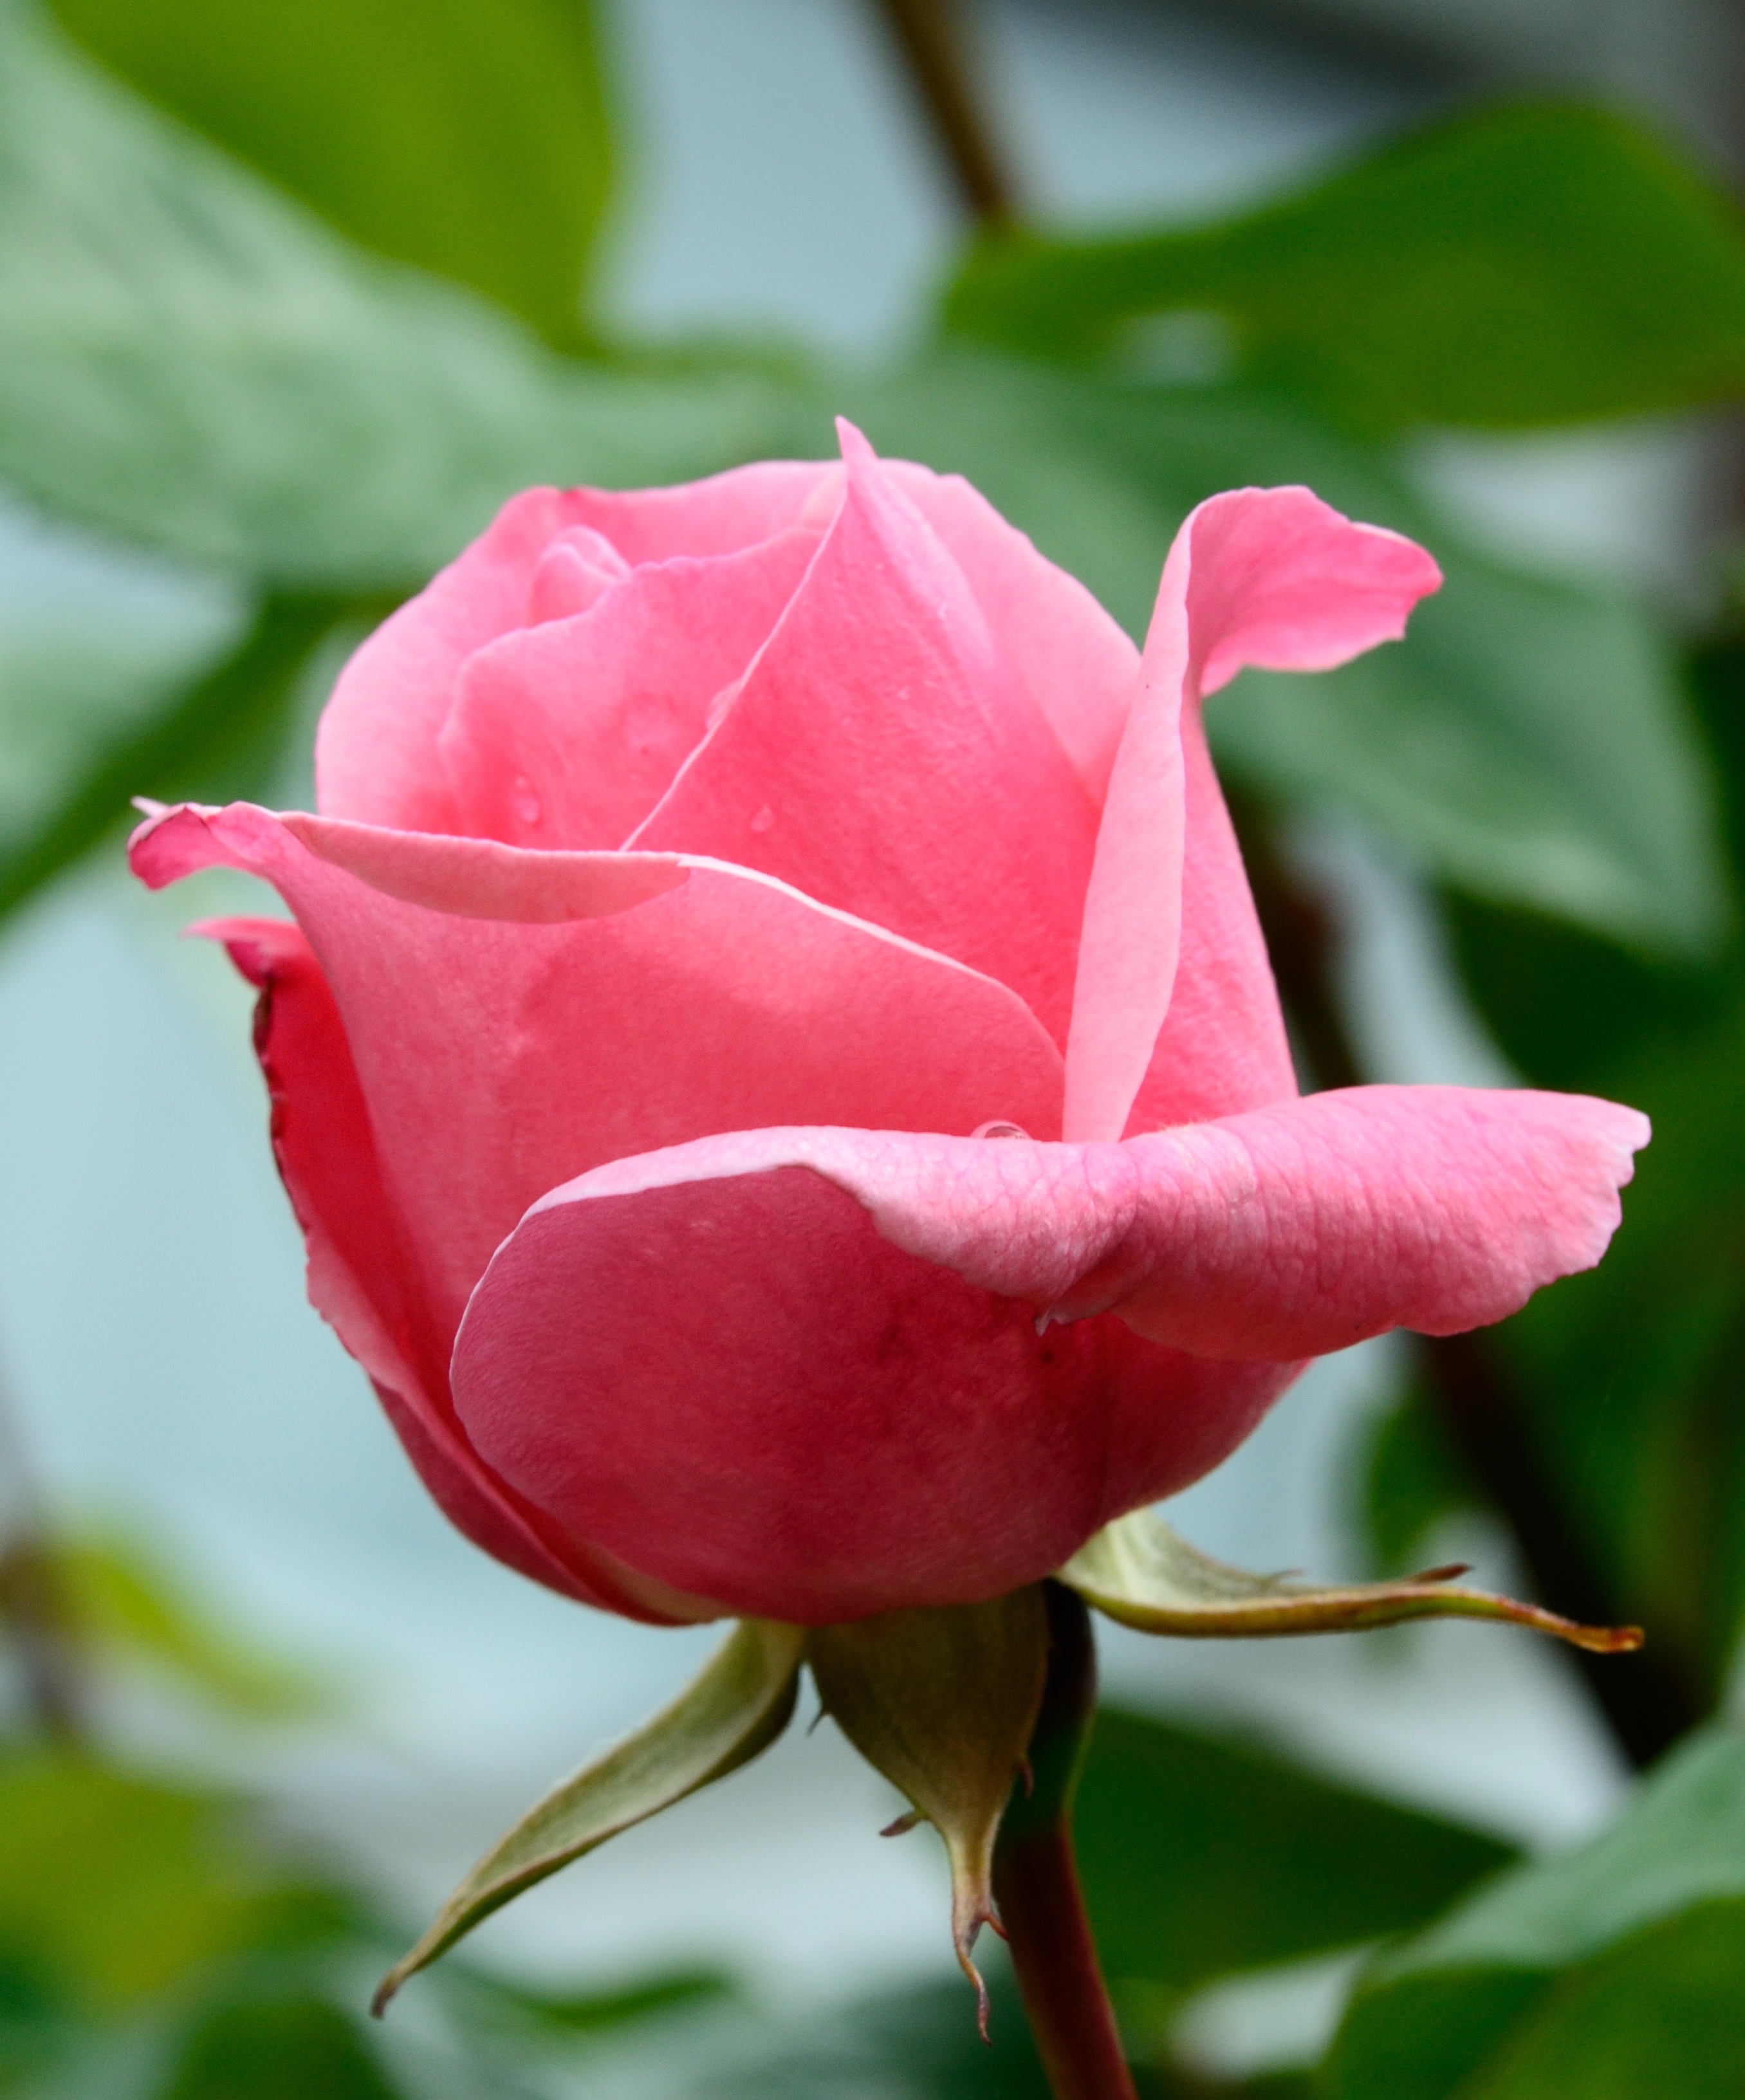
blossom, plant, flower, petal, bloom, rose, botany, pink, flora, bud, rose bloom, macro photography, flowering plant, garden roses, rose family, plant stem, land plant, rosa centifolia, rose order